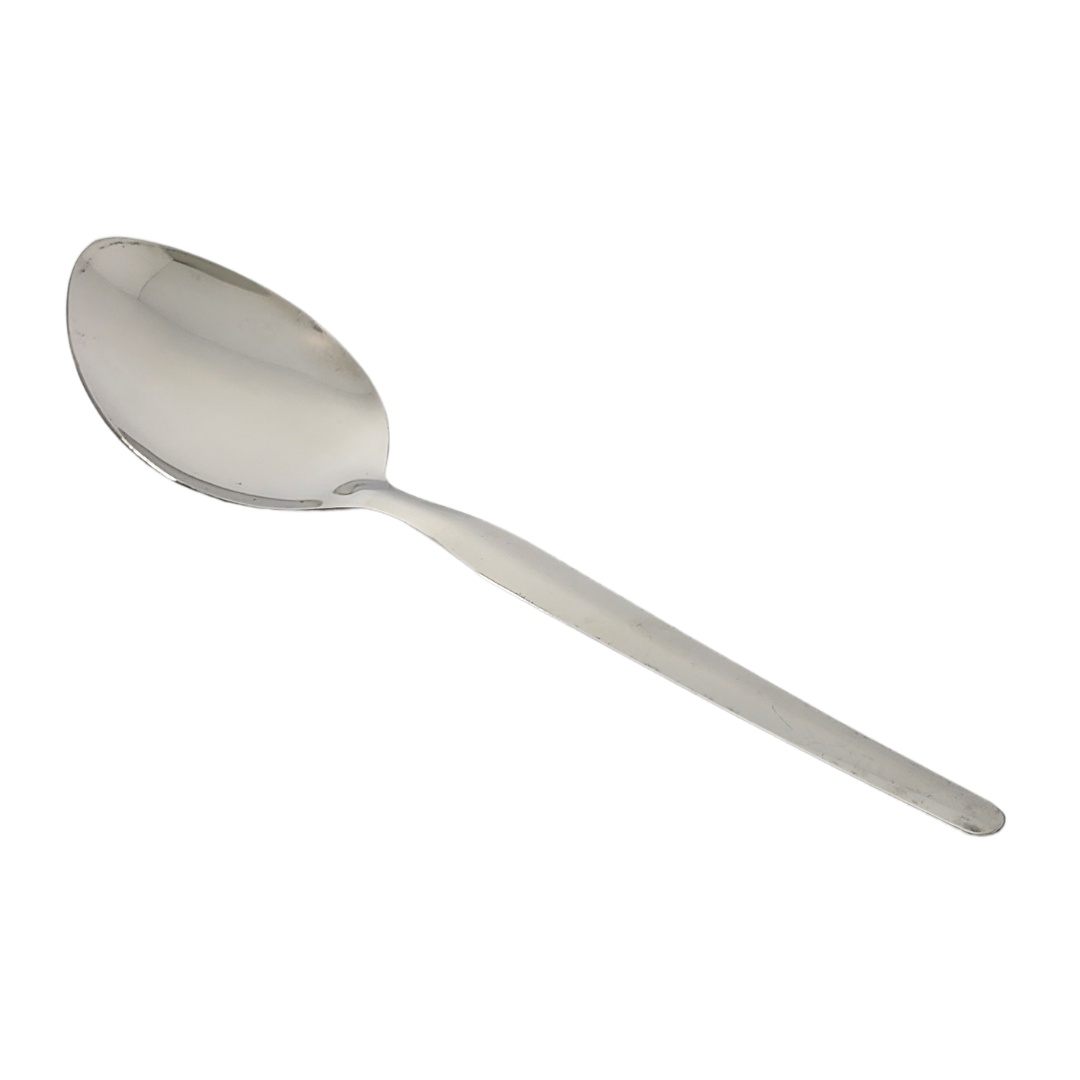
27cm Stainless Steel Rice Spoon
27cm Stainless Steel Rice Spoon The Rice Spoon from our cookware and serving utensils collection is the perfect way to serve rice. It's made from durable stainless steel and is 37cm for reliable handling and scooping. Ideal for kitchenware and cateringware, it'll make a great addition to any utensils collection. Features: Rice Spoon Kitchenware Cookware Serve-ware Cooking Utensil Standard Gifts Specifications: Dimensions: L: 27cm Weight: 0.48kg Material: Stainless Steel
Brand: Standard Gifts
Category: Home & Garden > Kitchen & Dining > Kitchen Tools & Utensils > Scoops